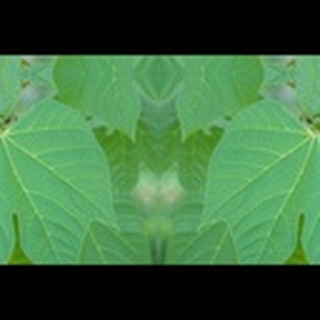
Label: healthy_cotton